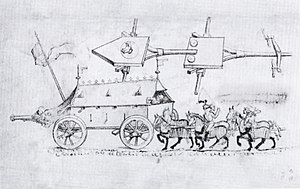
Hausbuch (Schloss Wolfegg)
Illustration af den middelalderlige krigsvogn, som er blevet rekonstrueret af Middelaldercentret i Danmark.
Hausbuch eller Mittelalterlich Hausbuch von Schloss Wolfegg er et middelalder skrevet og illustreret manuskript fra omkring 1480, der er fremstillet af flere kunstnere og forfattere, sandsynligvis fra området omkring Mittelrhein i Tyskland. Det behandler forskellige emner, som ifølge forfatterne er nyttig og relevant viden for en adelsmand og familieoverhoved. Manuskriptet er berømt for sine mange livlige illustrationer, der er genstand for diskussioner i teksten under navnet Meister des Hausbuches. Illustrationerne giver et indblik i overgangen mellem senmiddelalderen og renæssancen. Manuskriptet har i flere hundrede år været i Waldburg-Wolfegg-familiens eje og befundet sig på Schloss Wolfegg nær Wolfegg i Oberschwaben, Bayern.